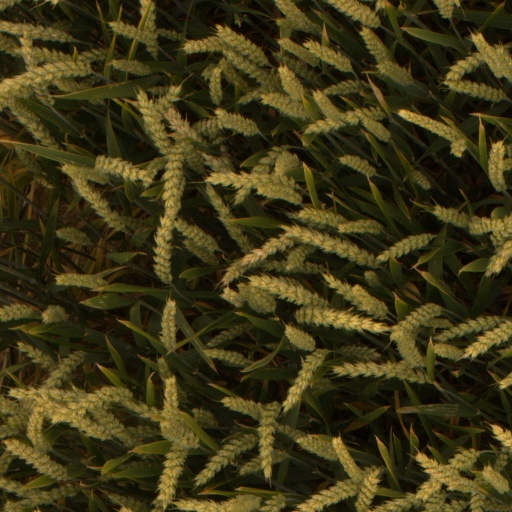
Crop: wheat